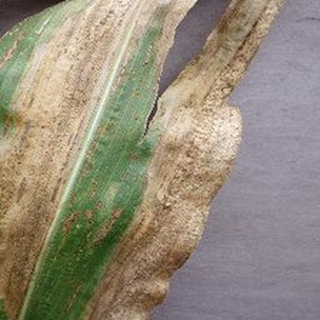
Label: corn_northern_leaf_blight